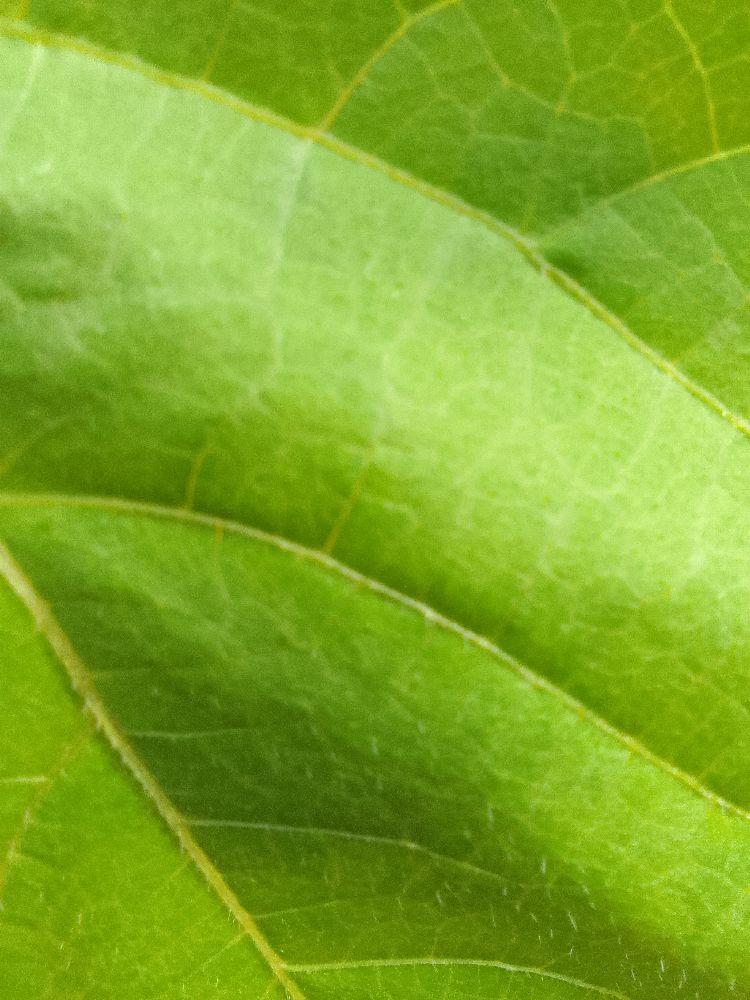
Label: healthy